Ship

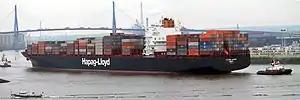
"Colombo Express", a 8749 TEU container ship owned and operated by Hapag-Lloyd of Germany

In 2016, there were more than 49,000 merchant ships, totaling almost 1.8 billion deadweight tons. Of these 28% were oil tankers, 43% were bulk carriers, and 13% were container ships. By 2019, the world's fleet included 51,684 commercial vessels with gross tonnage of more than 1,000 tons, totaling 1.96 billion tons. Such ships carried 11 billion tons of cargo in 2018, a sum that grew by 2.7% over the previous year. In terms of tonnage, 29% of ships were tankers, 43% are bulk carriers, 13% container ships and 15% were other types.